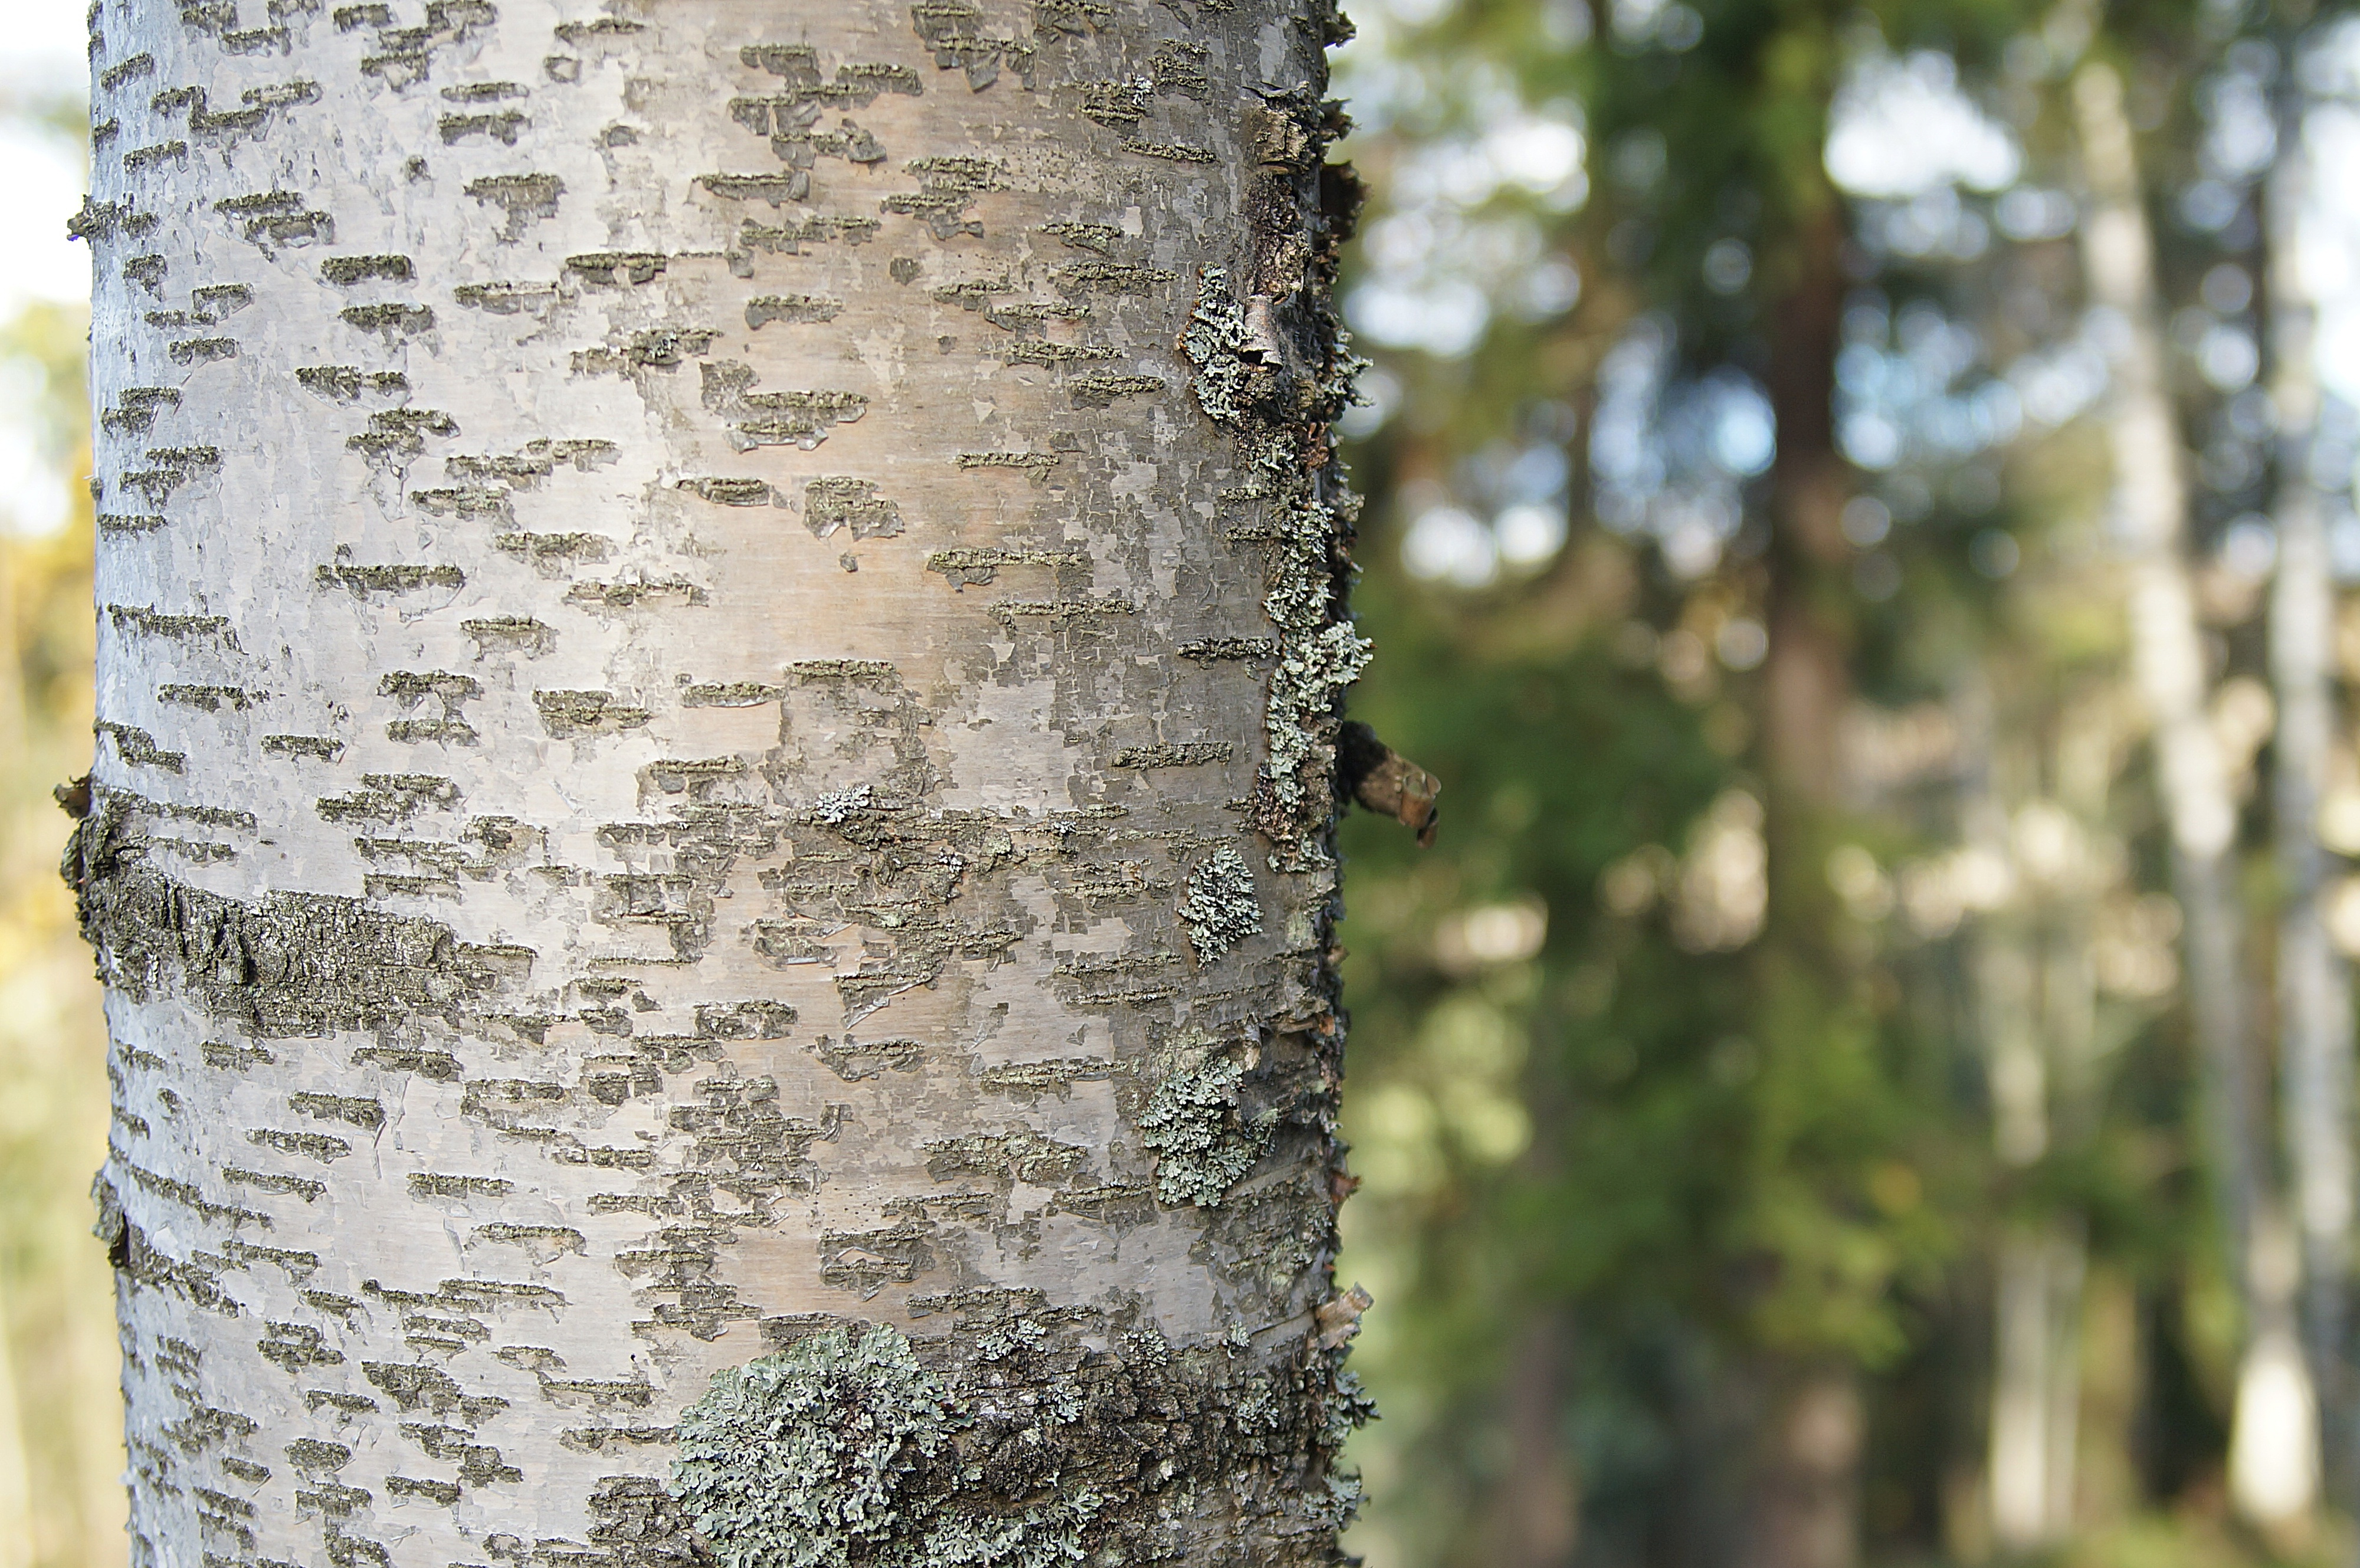
tree, nature, forest, branch, plant, wood, stem, sunlight, leaf, flower, trunk, spring, green, birch, autumn, season, deciduous, finland, woodland, flowering plant, plant stem, woody plant, land plant